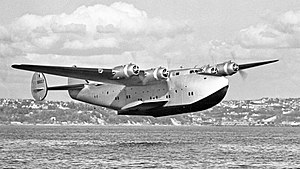
Boeing 314 Clipper
Boeing 314 Clipper.
Boeing 314 Clipper er Boeings store flyvebåd, som blev lanceret i samarbejde med PanAm. Den kunne tage op til 74 passagerer samt et mandskab på 10. Clipperen var så stor, at den ikke kunne samles på fabrikken, så den måtte samles og skubbes i Duwamish-floden og trækkes til Seattles havn, hvor den fløj sin jomfrutur.